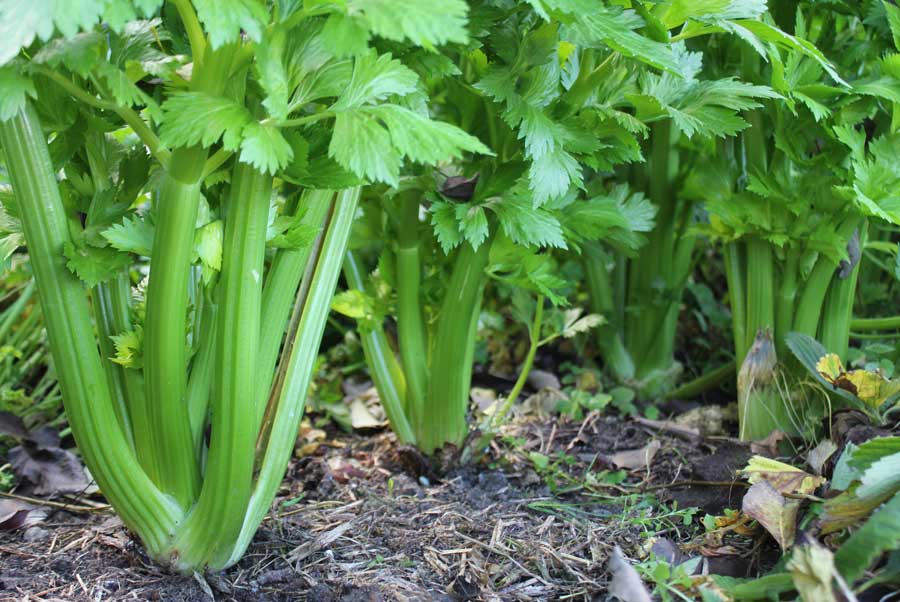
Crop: unknown
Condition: celery